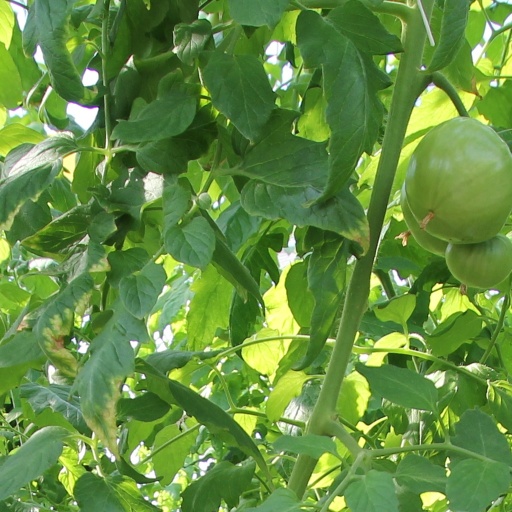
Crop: tomato